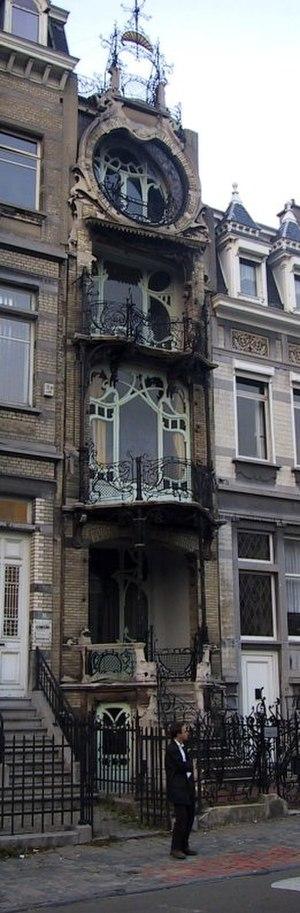
Georges de Saint Cyr ou Georges Saint Cyr, est un artiste peintre actif à Bruxelles dans le dernier quart du XIXᵉ siècle et à l'époque de l'Art nouveau.